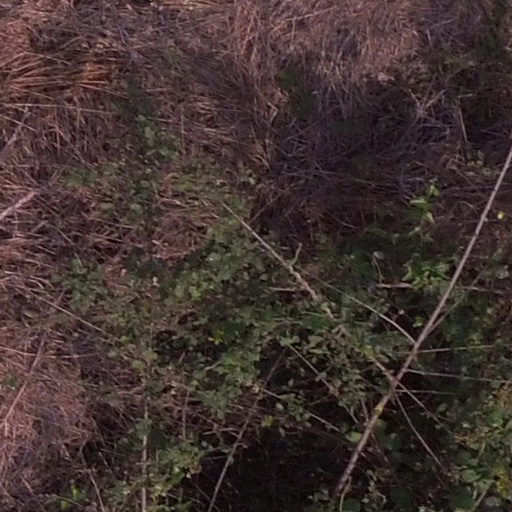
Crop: maize; corn